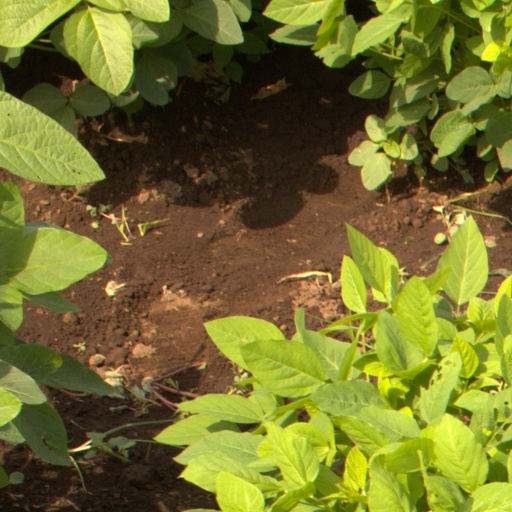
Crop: soybean